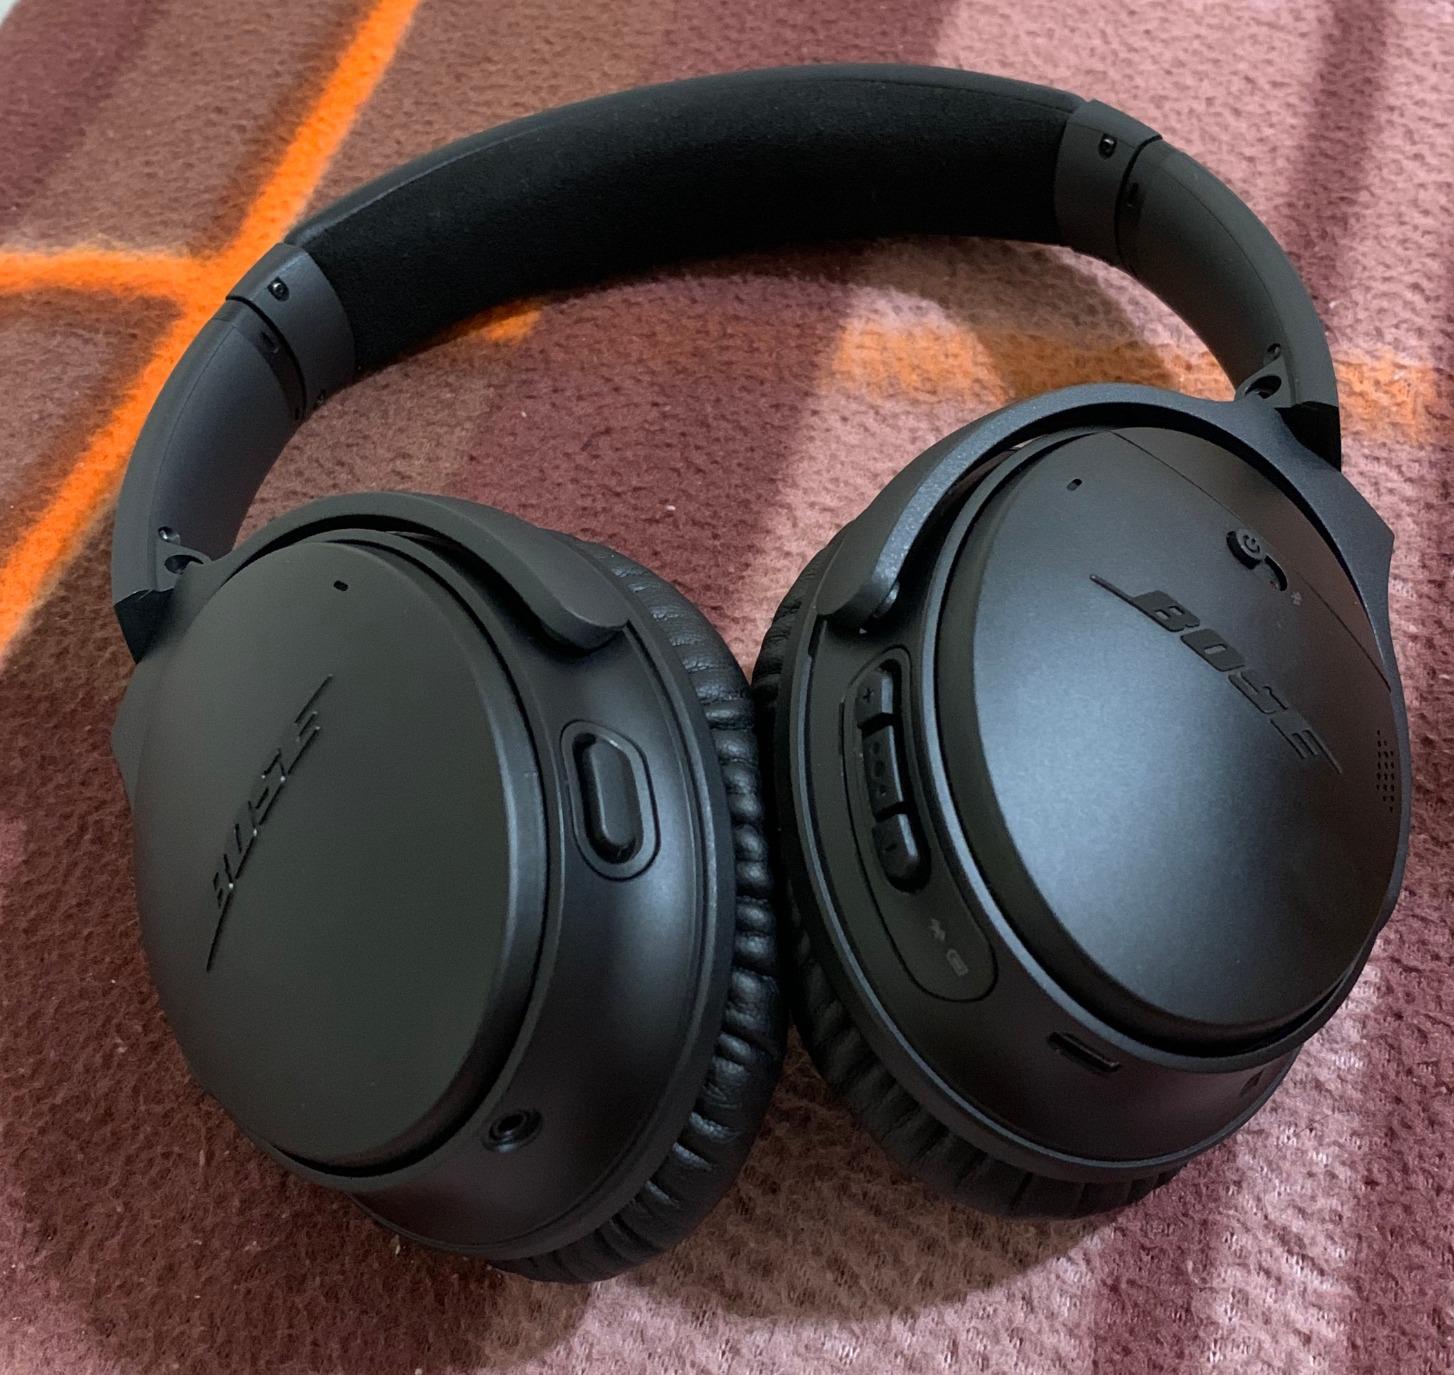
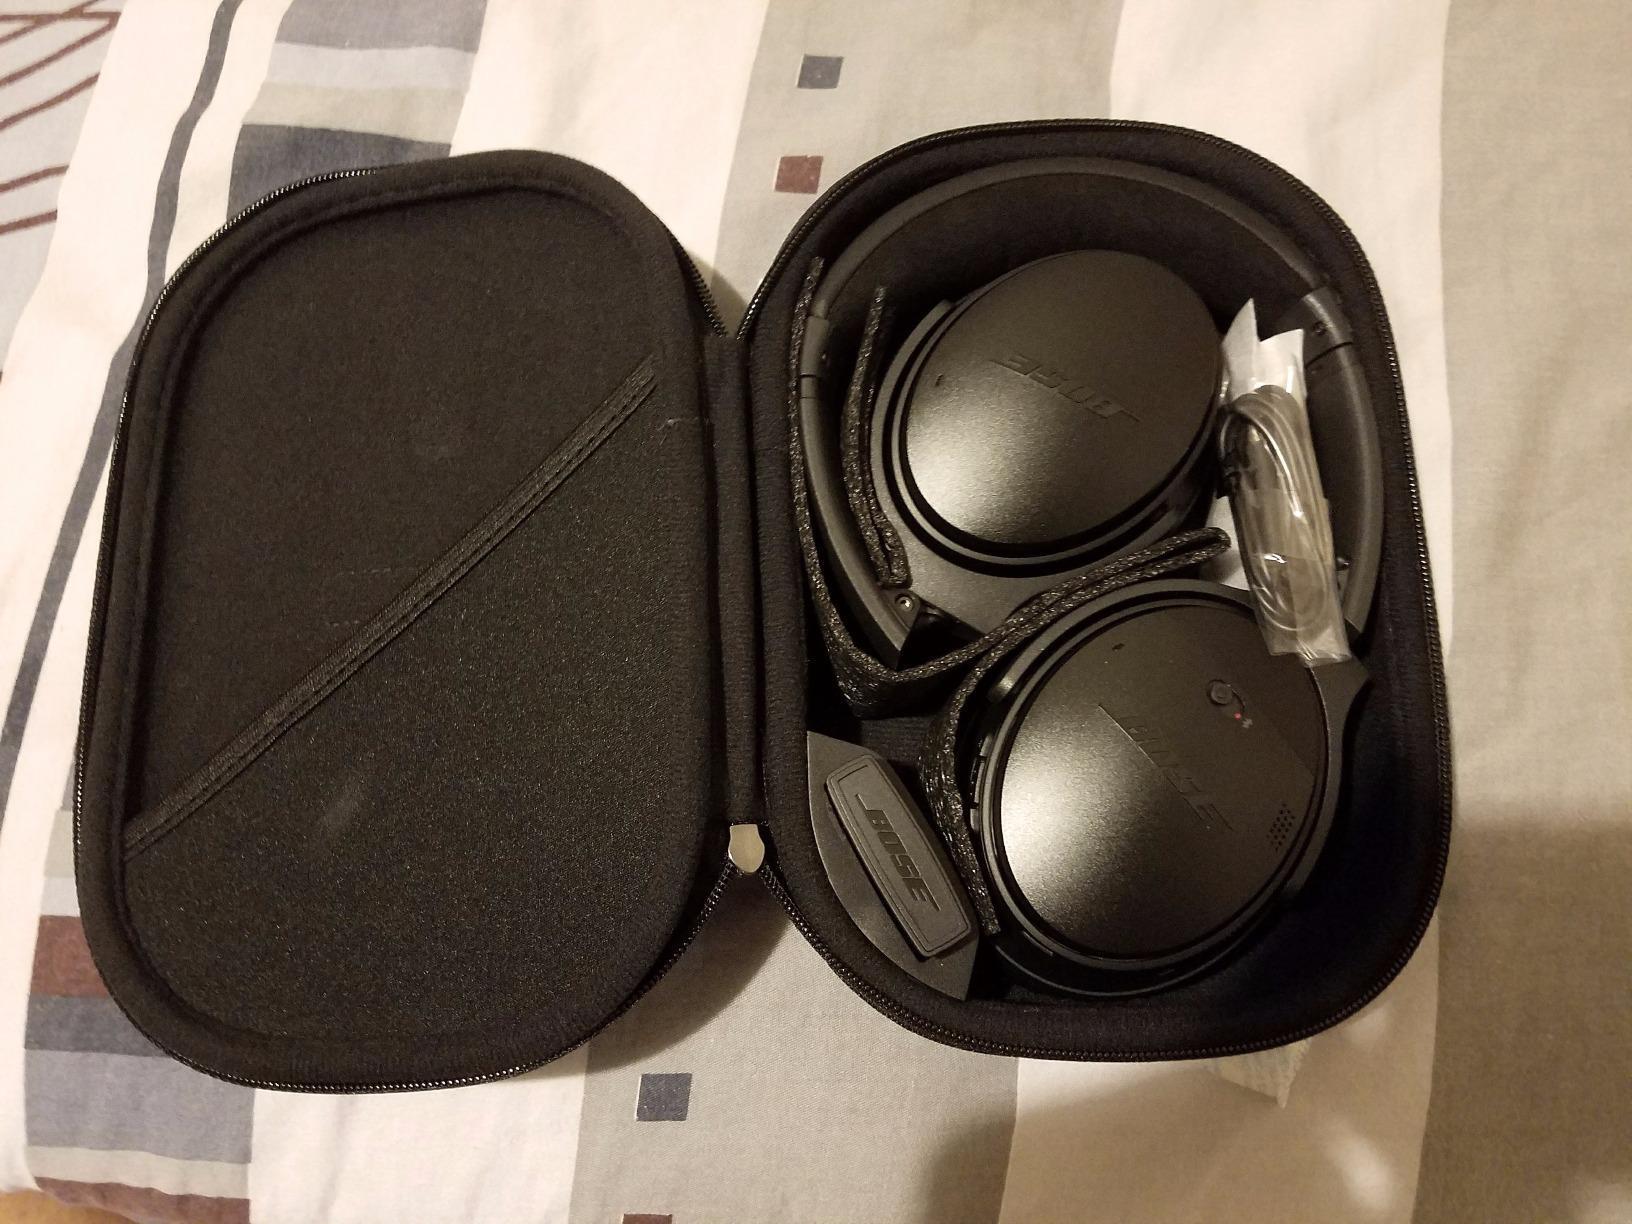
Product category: headphones
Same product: yes